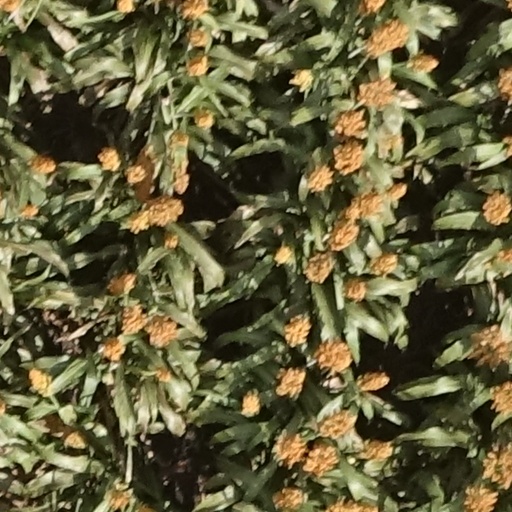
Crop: sorghum